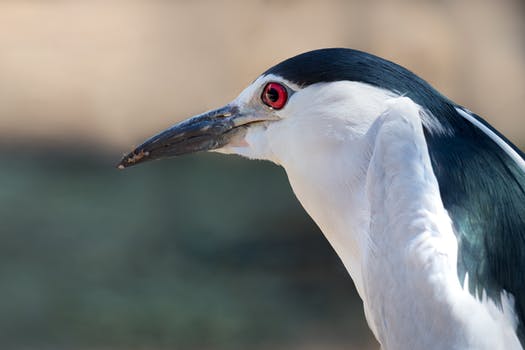
Label: No Watermark